University of Ghana

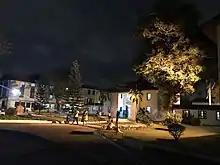
Entrance to Mensah Sarbah Hall, University of Ghana

The Balme Library was established in 1948 as the Achimota College Library. It is the main library of the university's library network.